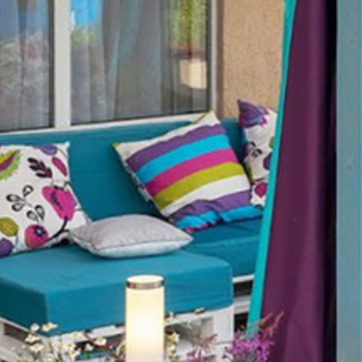
Material: fabric